List of Tricholoma species

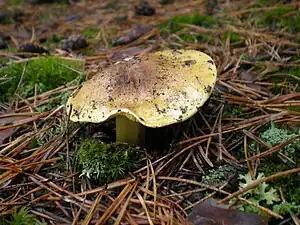
"Tricholoma equestre (L. 1753) P.Kumm. 1871" is the type species of genus "Tricholoma".

This is a list of species in the agaric genus "Tricholoma". , Index Fungorum lists 379 species in the genus.